Citrus depressa

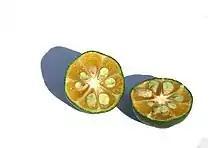
"Citrus depressa", sliced in half.

"Citrus depressa" is grown in Okinawa and Taiwan. "Shiikwaasa" is grown in Okinawa. This flat lemon is a flowering tree with an average height of . The appearance is similar to calamansi. The flowers, white and about in diameter, usually bloom in April. The fruit, which appear around July, weigh about . Unripe, the skin is a dark green, which becomes yellow during ripening. The fruits have a very low sugar content and are very sour in September, but gradually become sweeter as they ripen.